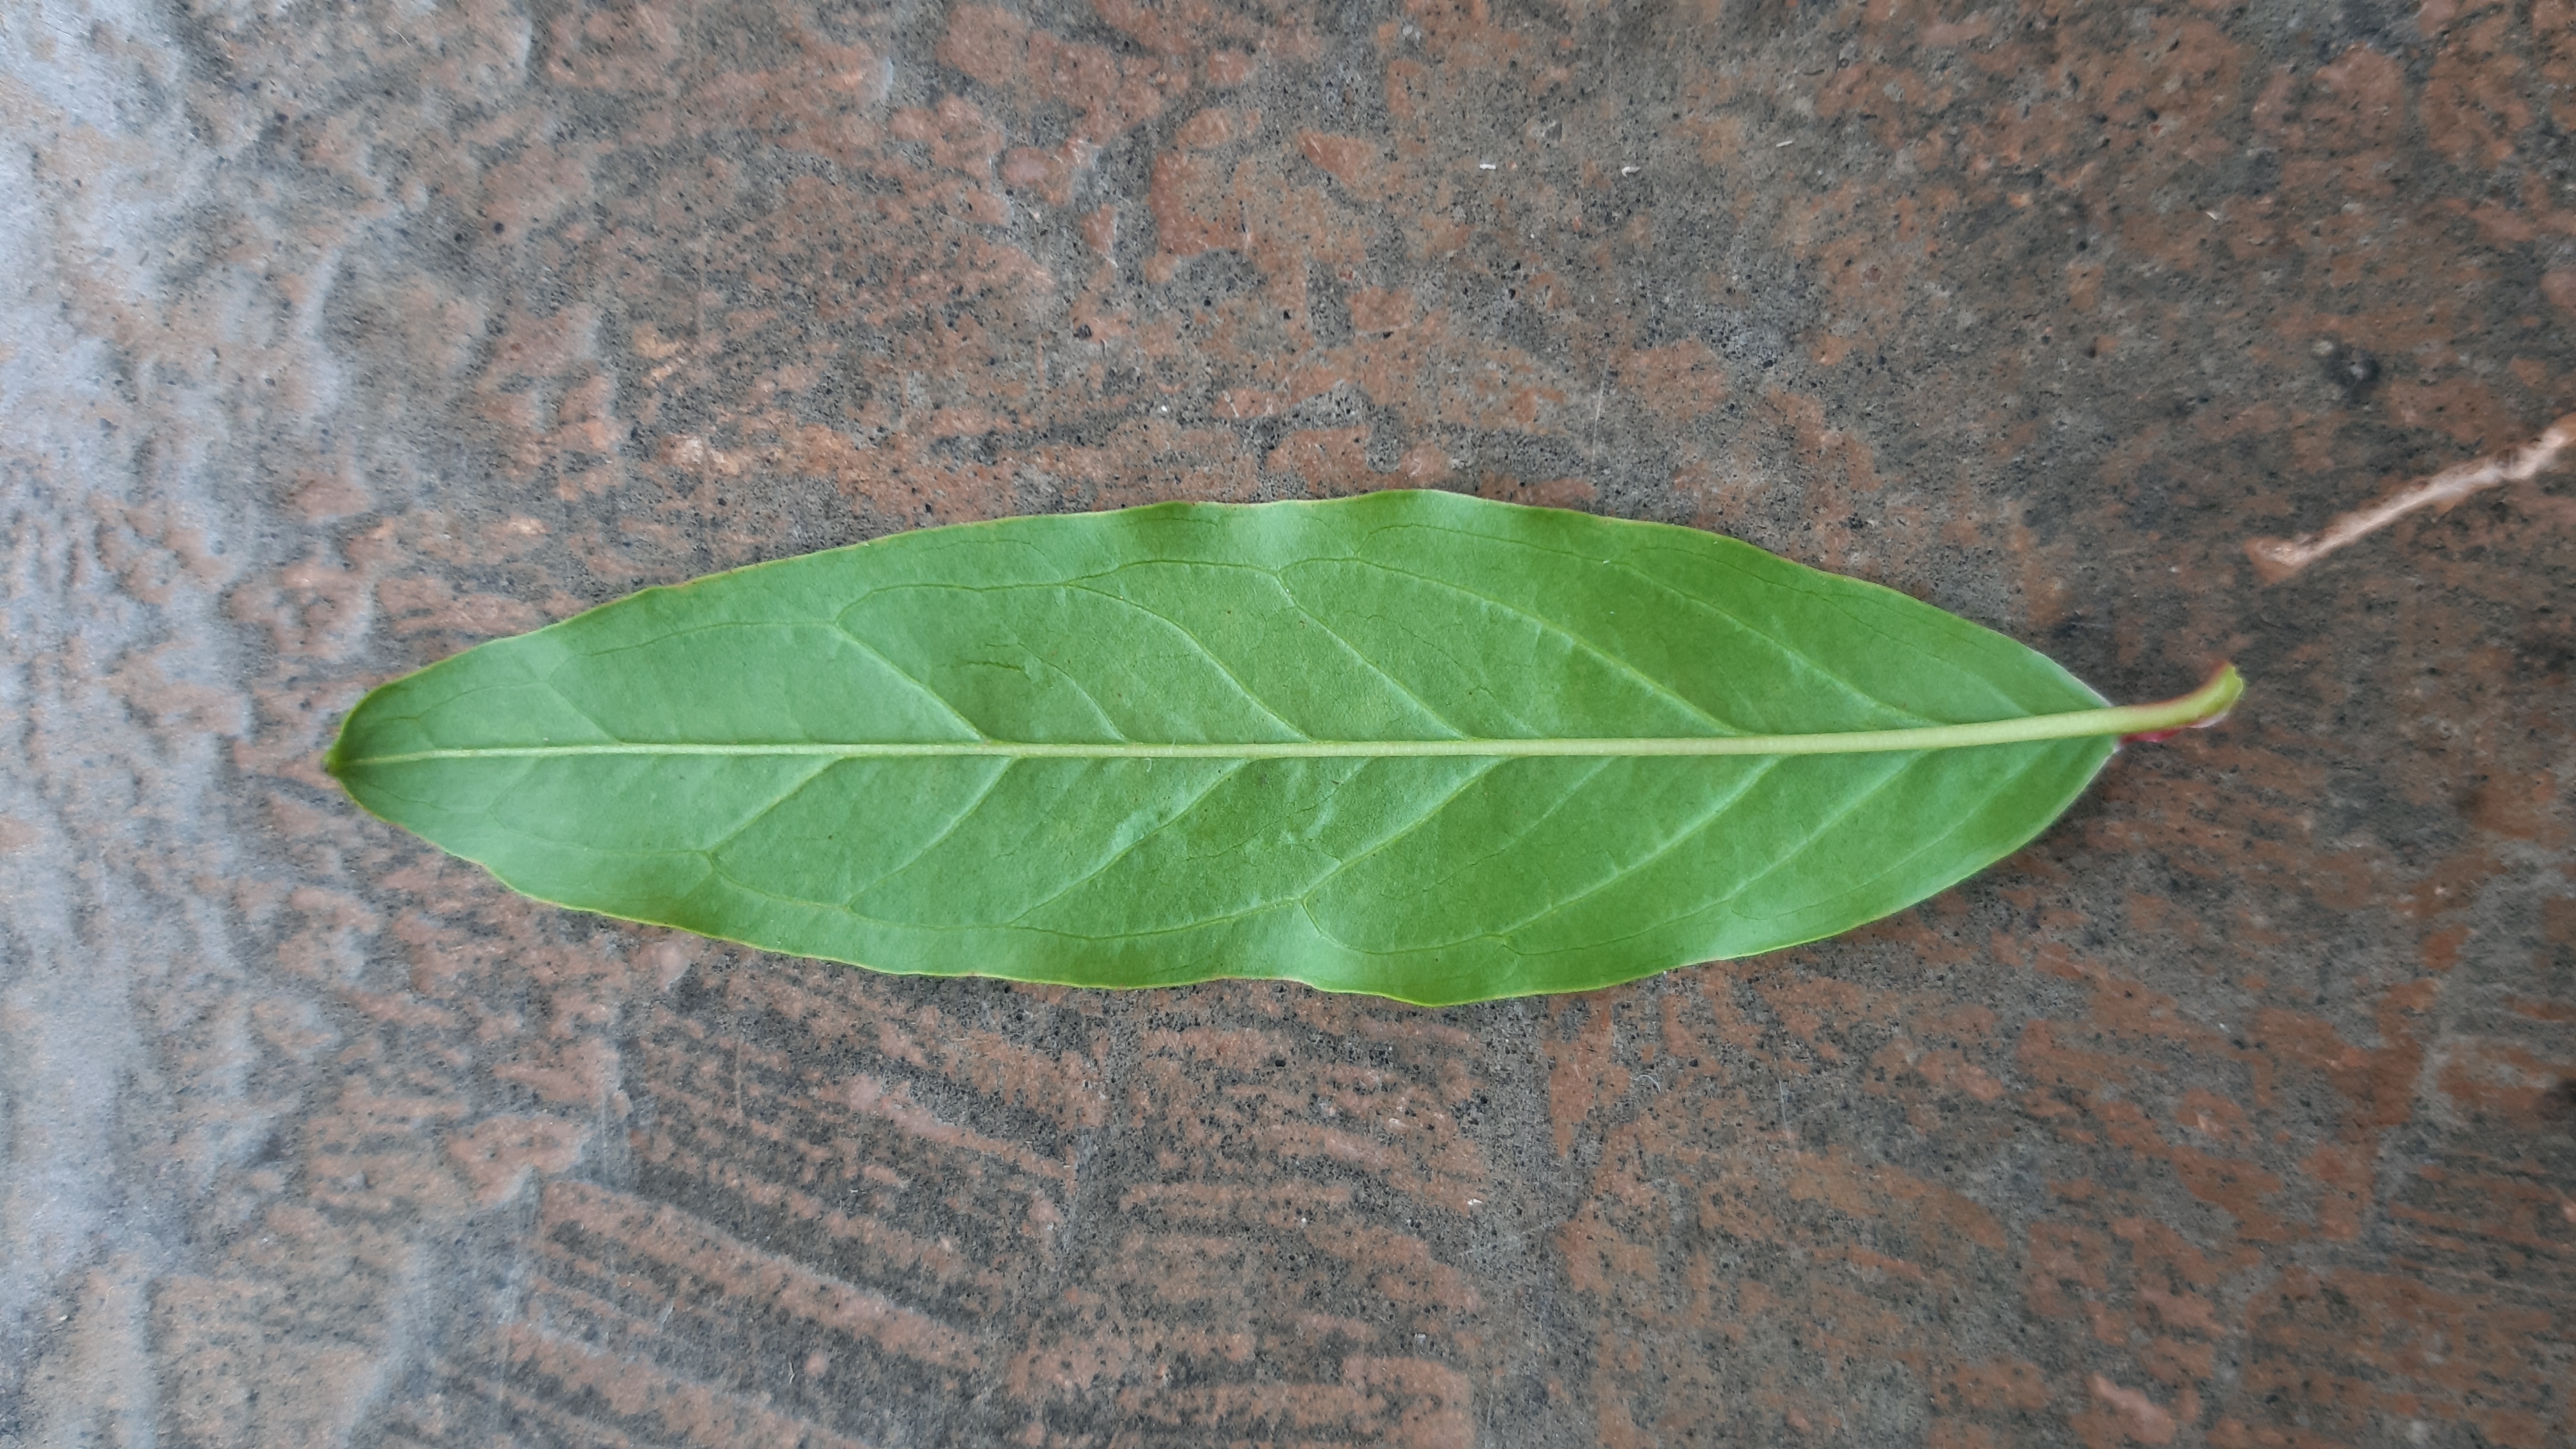
Plant: Pomoegranate